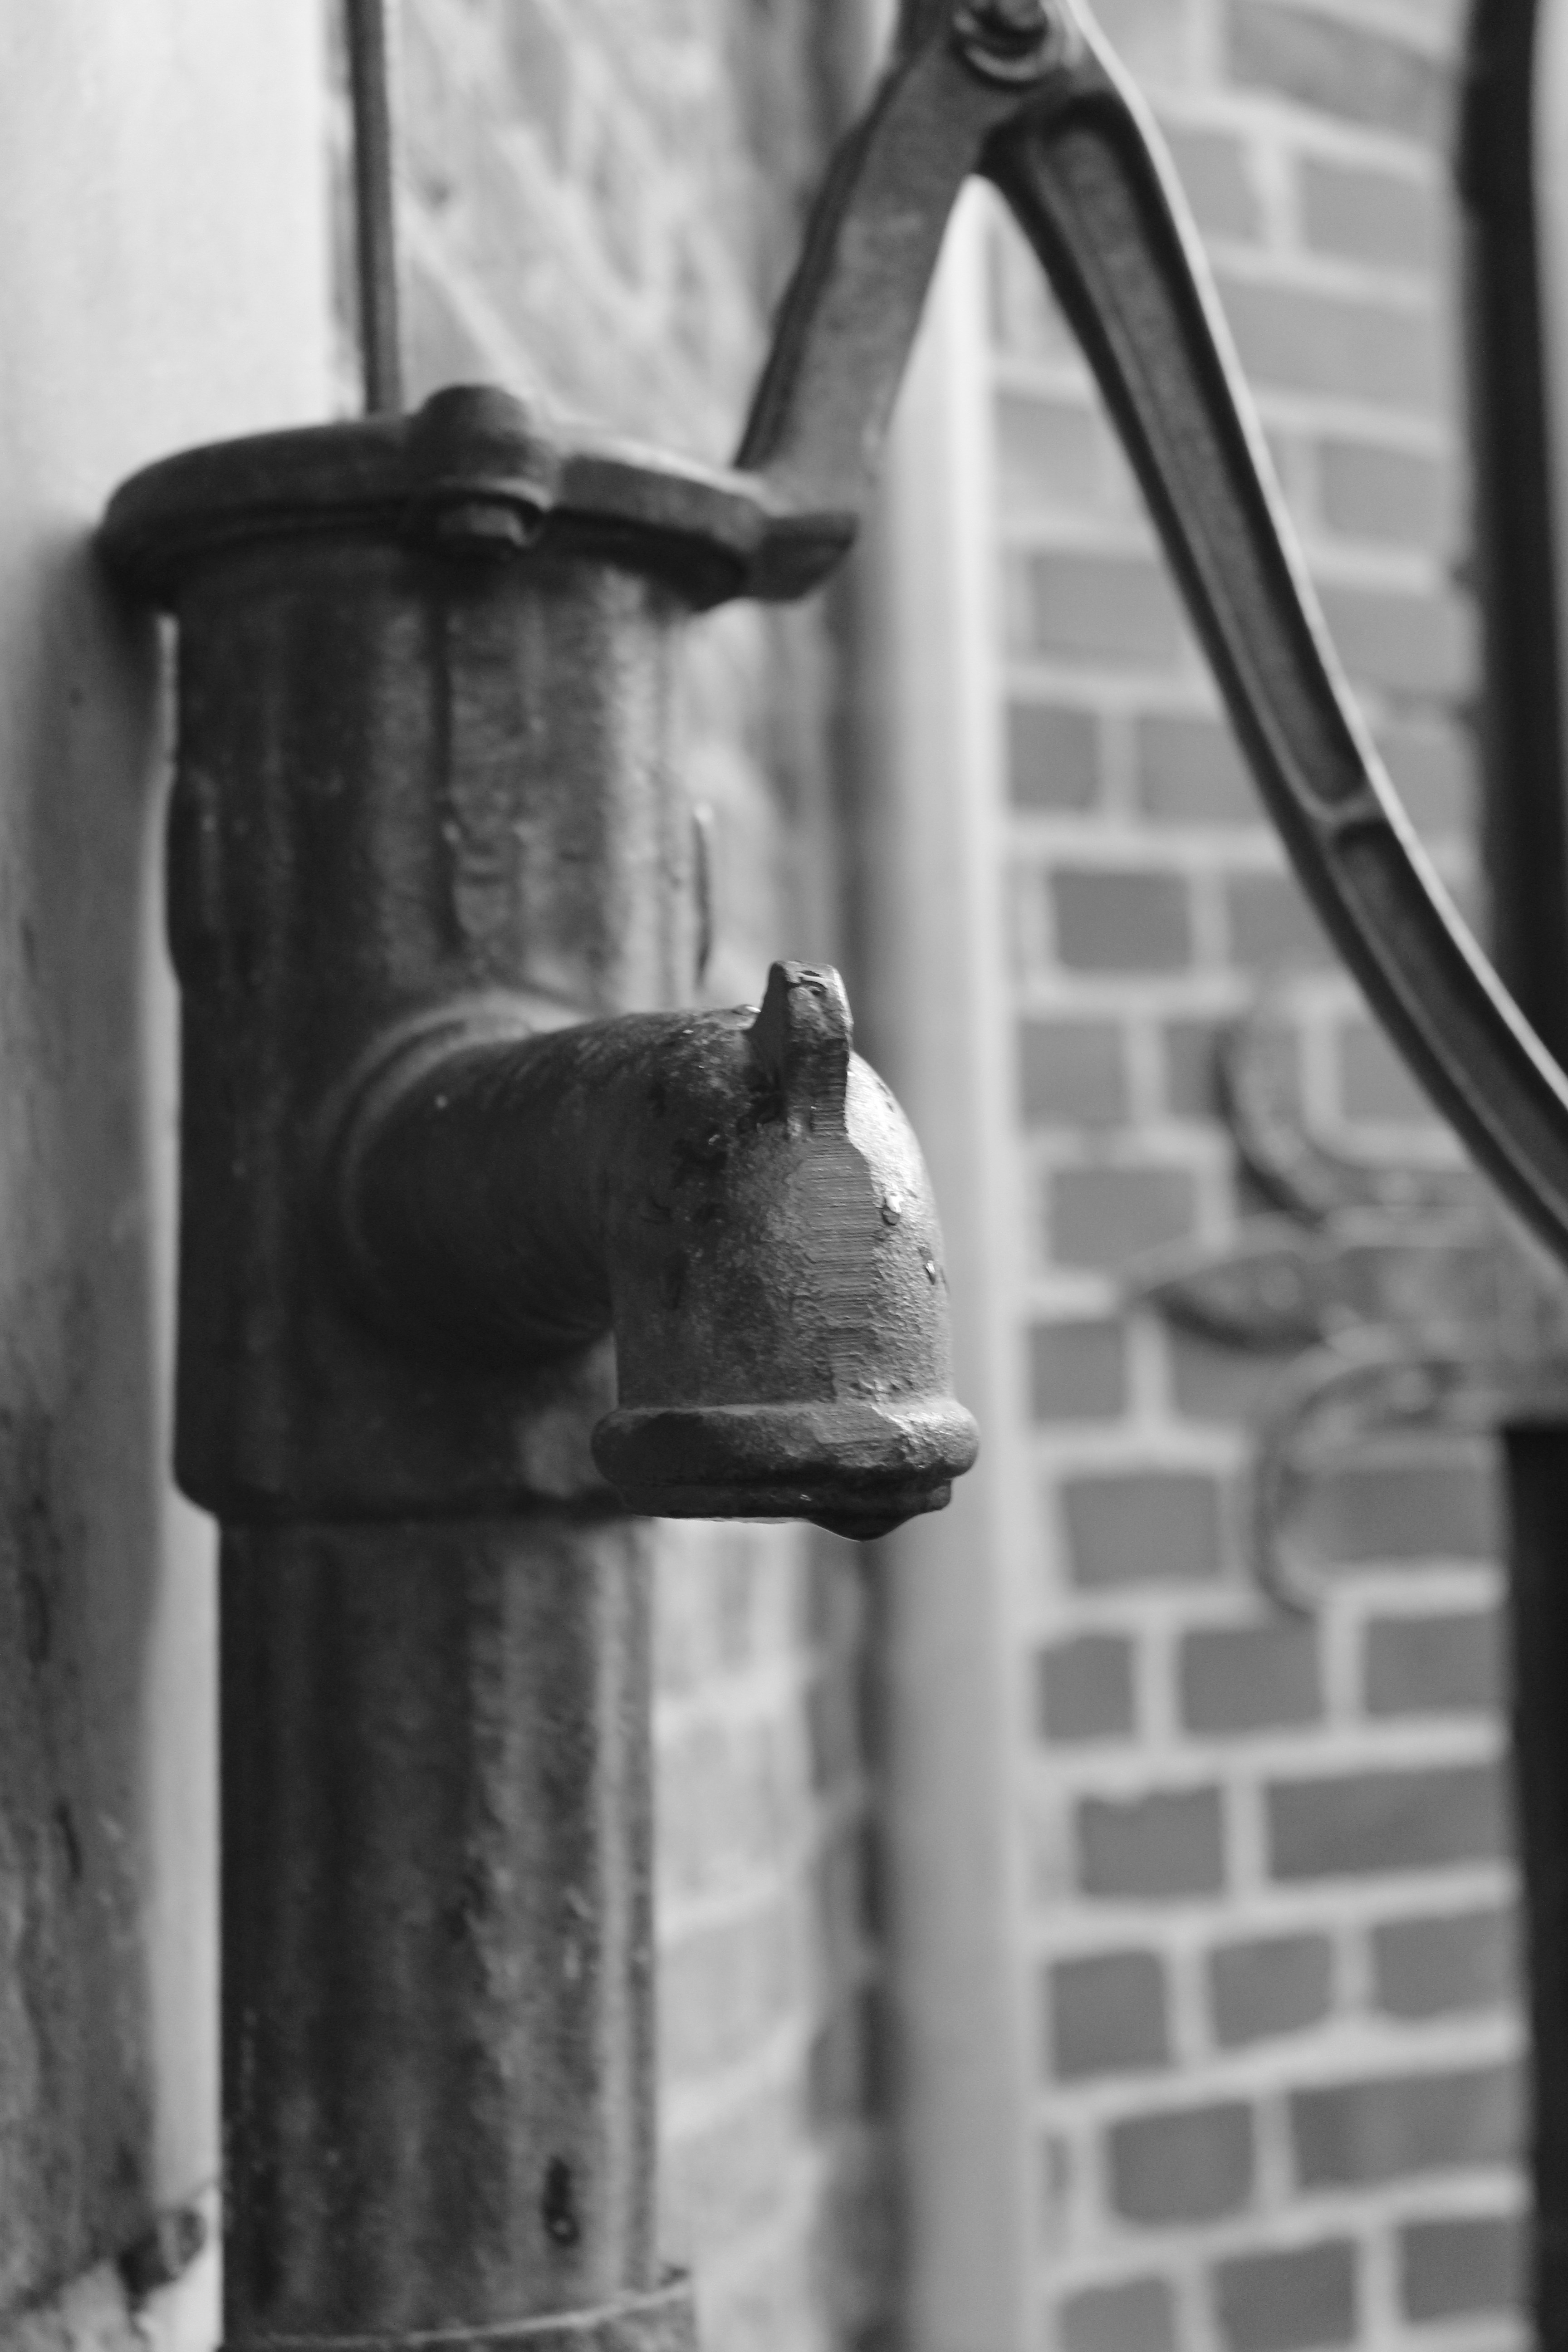
water, black and white, wet, flow, column, black, monochrome, water fountain, pump, gargoyle, fountain, iron, pumps, water pump, monochrome photography, hand pump